April O'Neil

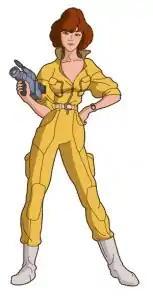
April Harriet O'Neil, as depicted in the animated series "Teenage Mutant Ninja Turtles" (1987–1996) for the first seven seasons

In the 1987 cartoon series, April Harriet O'Neil was altered from her Mirage Studios character and instead was introduced as a television reporter for Channel 6 News. She had a strong nature and passion for her work, frequently expressing disagreement with her employer Burne Thompson's assignments. She also fell out repeatedly with Vernon Fenwick, the director/camera operator whose enormous ego compelled him to scoop April on her stories whenever possible. April was friends with Irma Langinstein, the receptionist at Channel 6. She lived in an apartment in New York City, though during the course of the series she was forced to relocate several times due to a variety of Turtle-related mishaps.